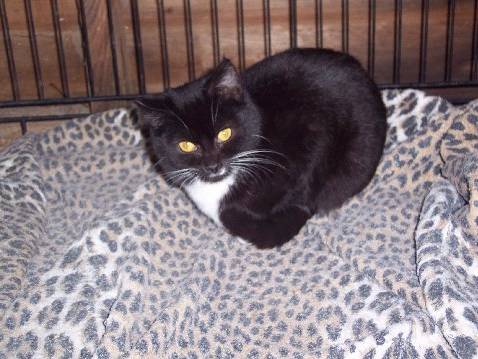
Label: cat